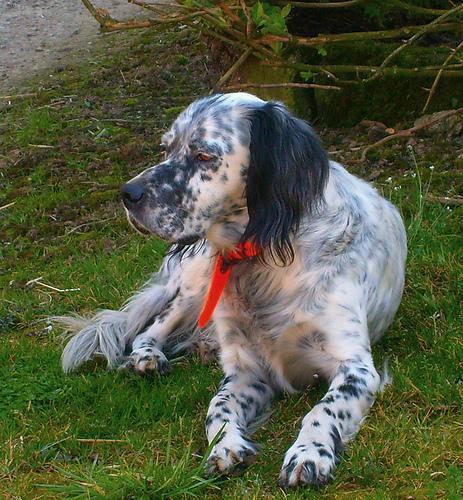
english setter